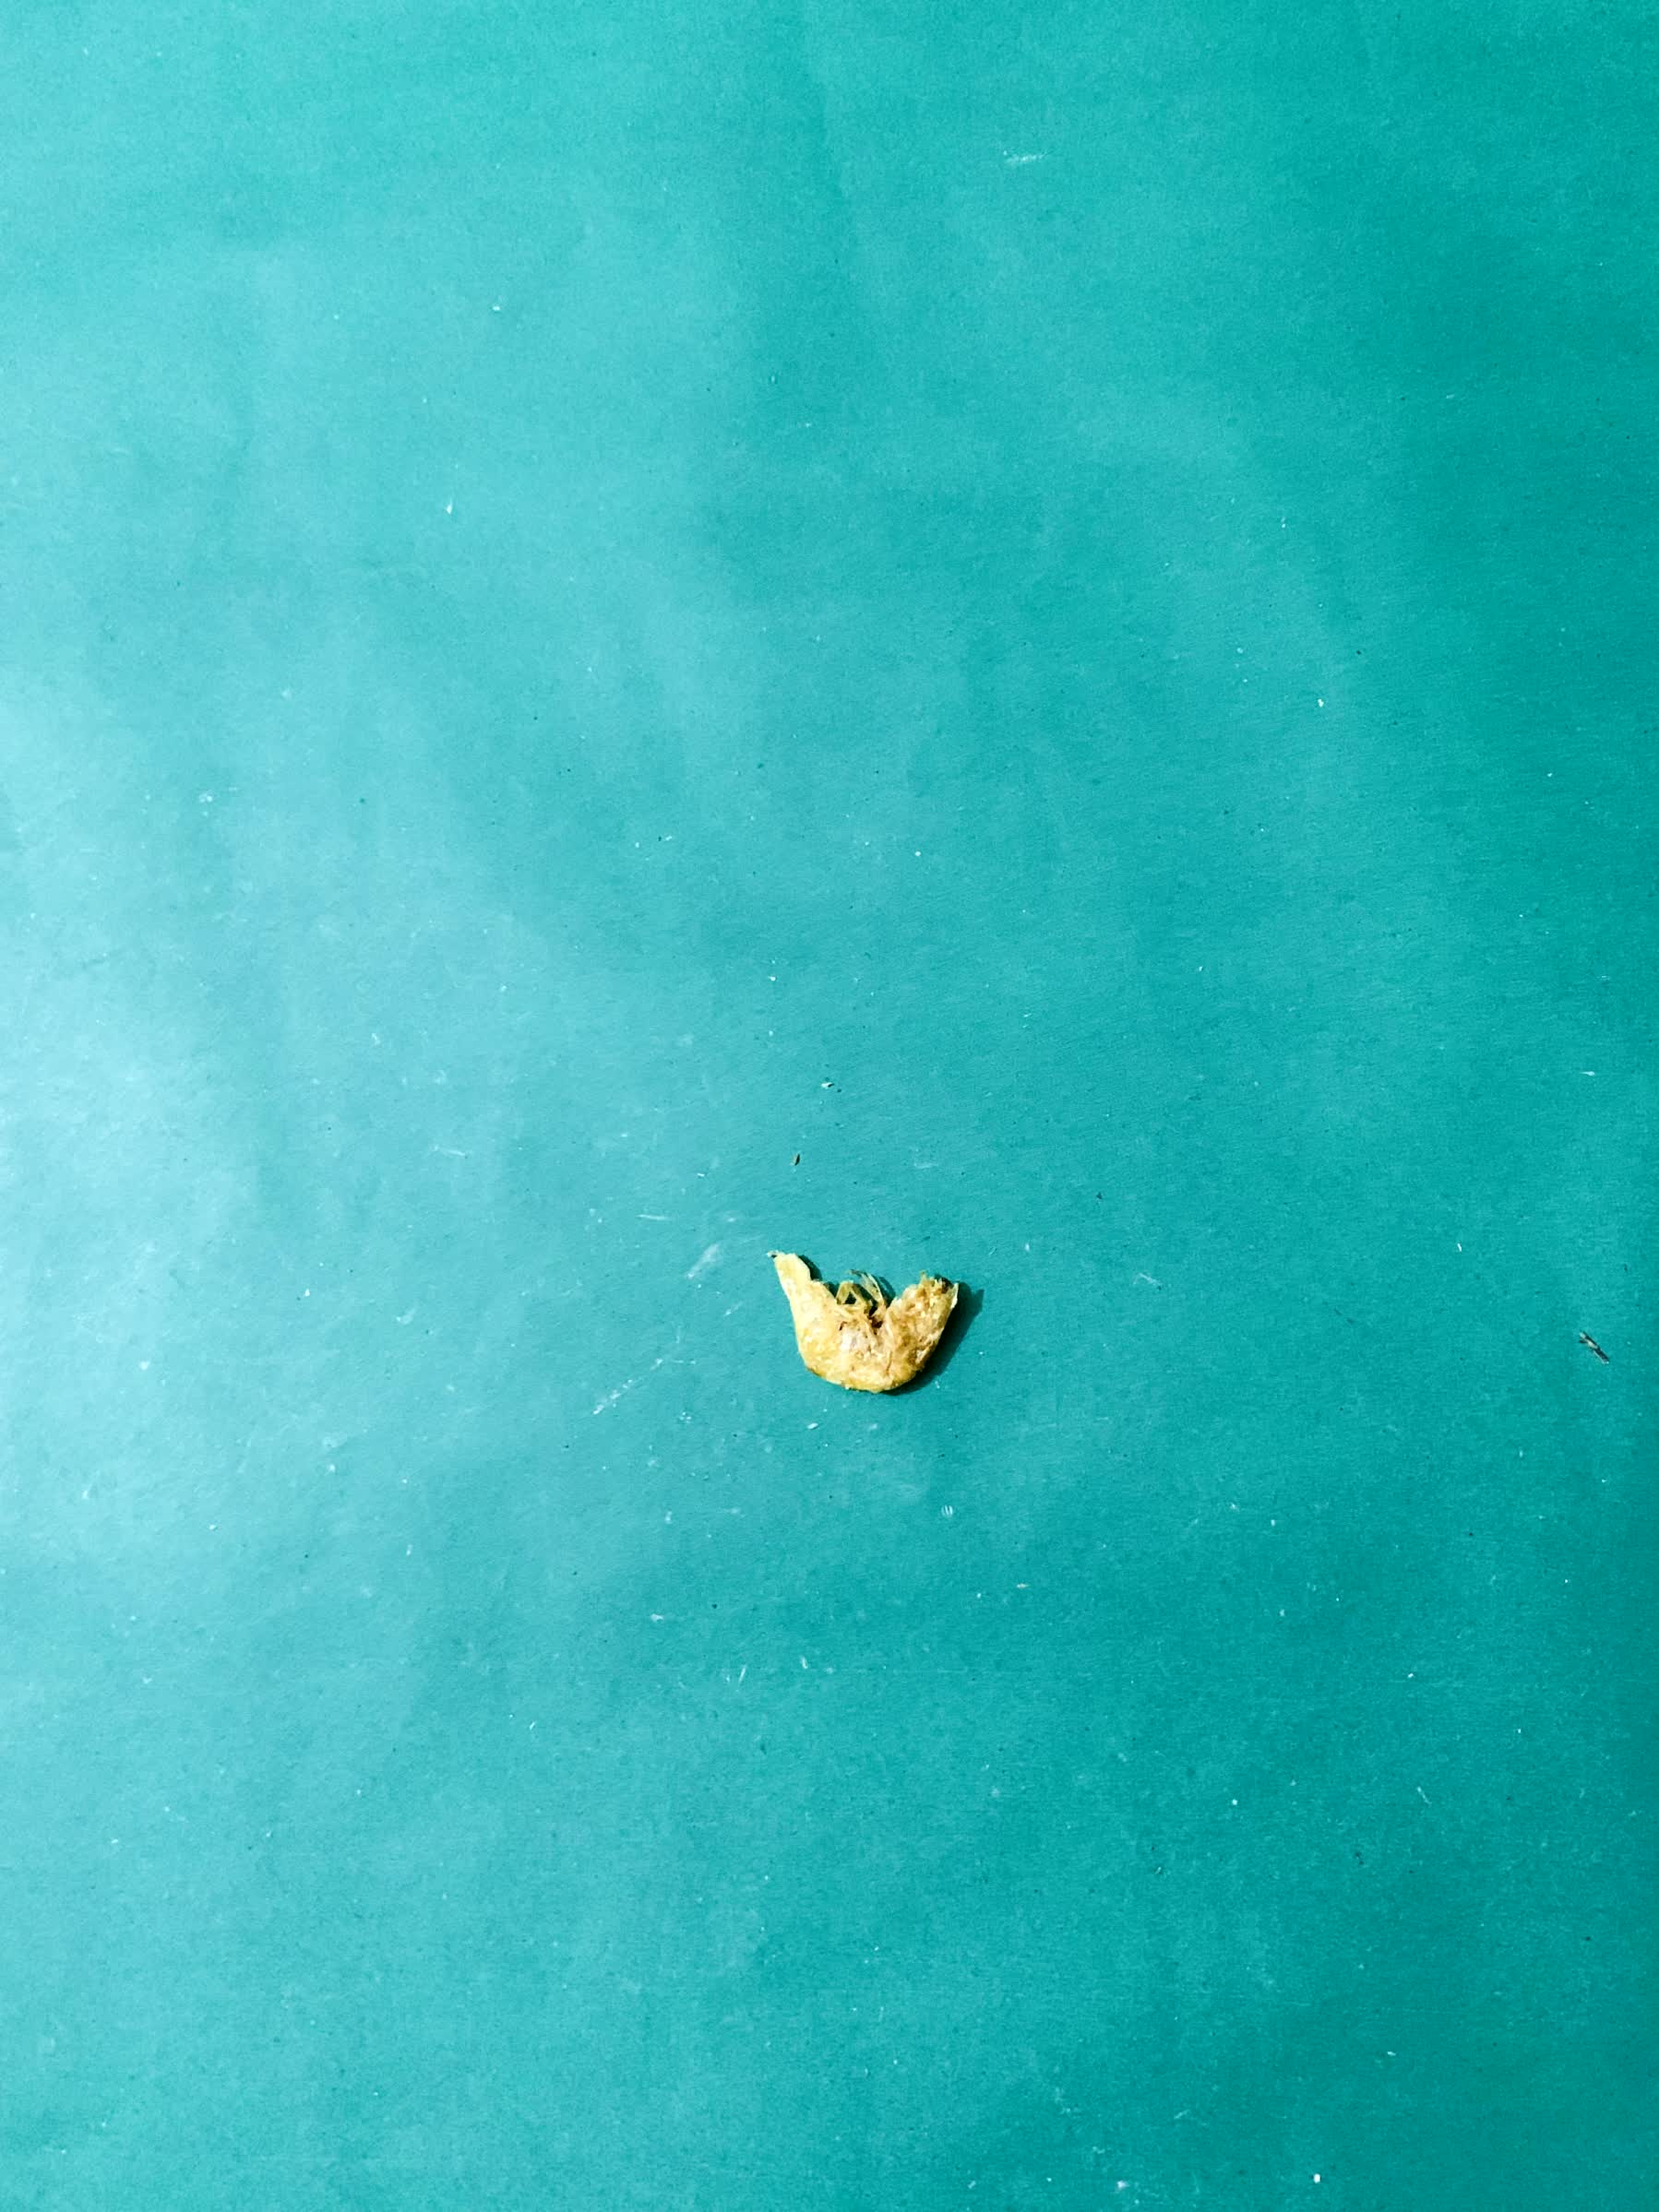
Species: chingri